Elguja Burduli

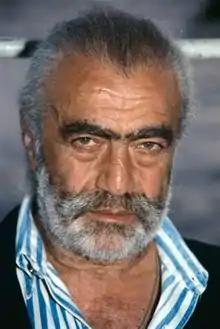
Burduli in 1999

Elguja Vladimirovich Burduli (1 April 1941 — 5 March 2022) was a Soviet and Georgian film actor, singer.